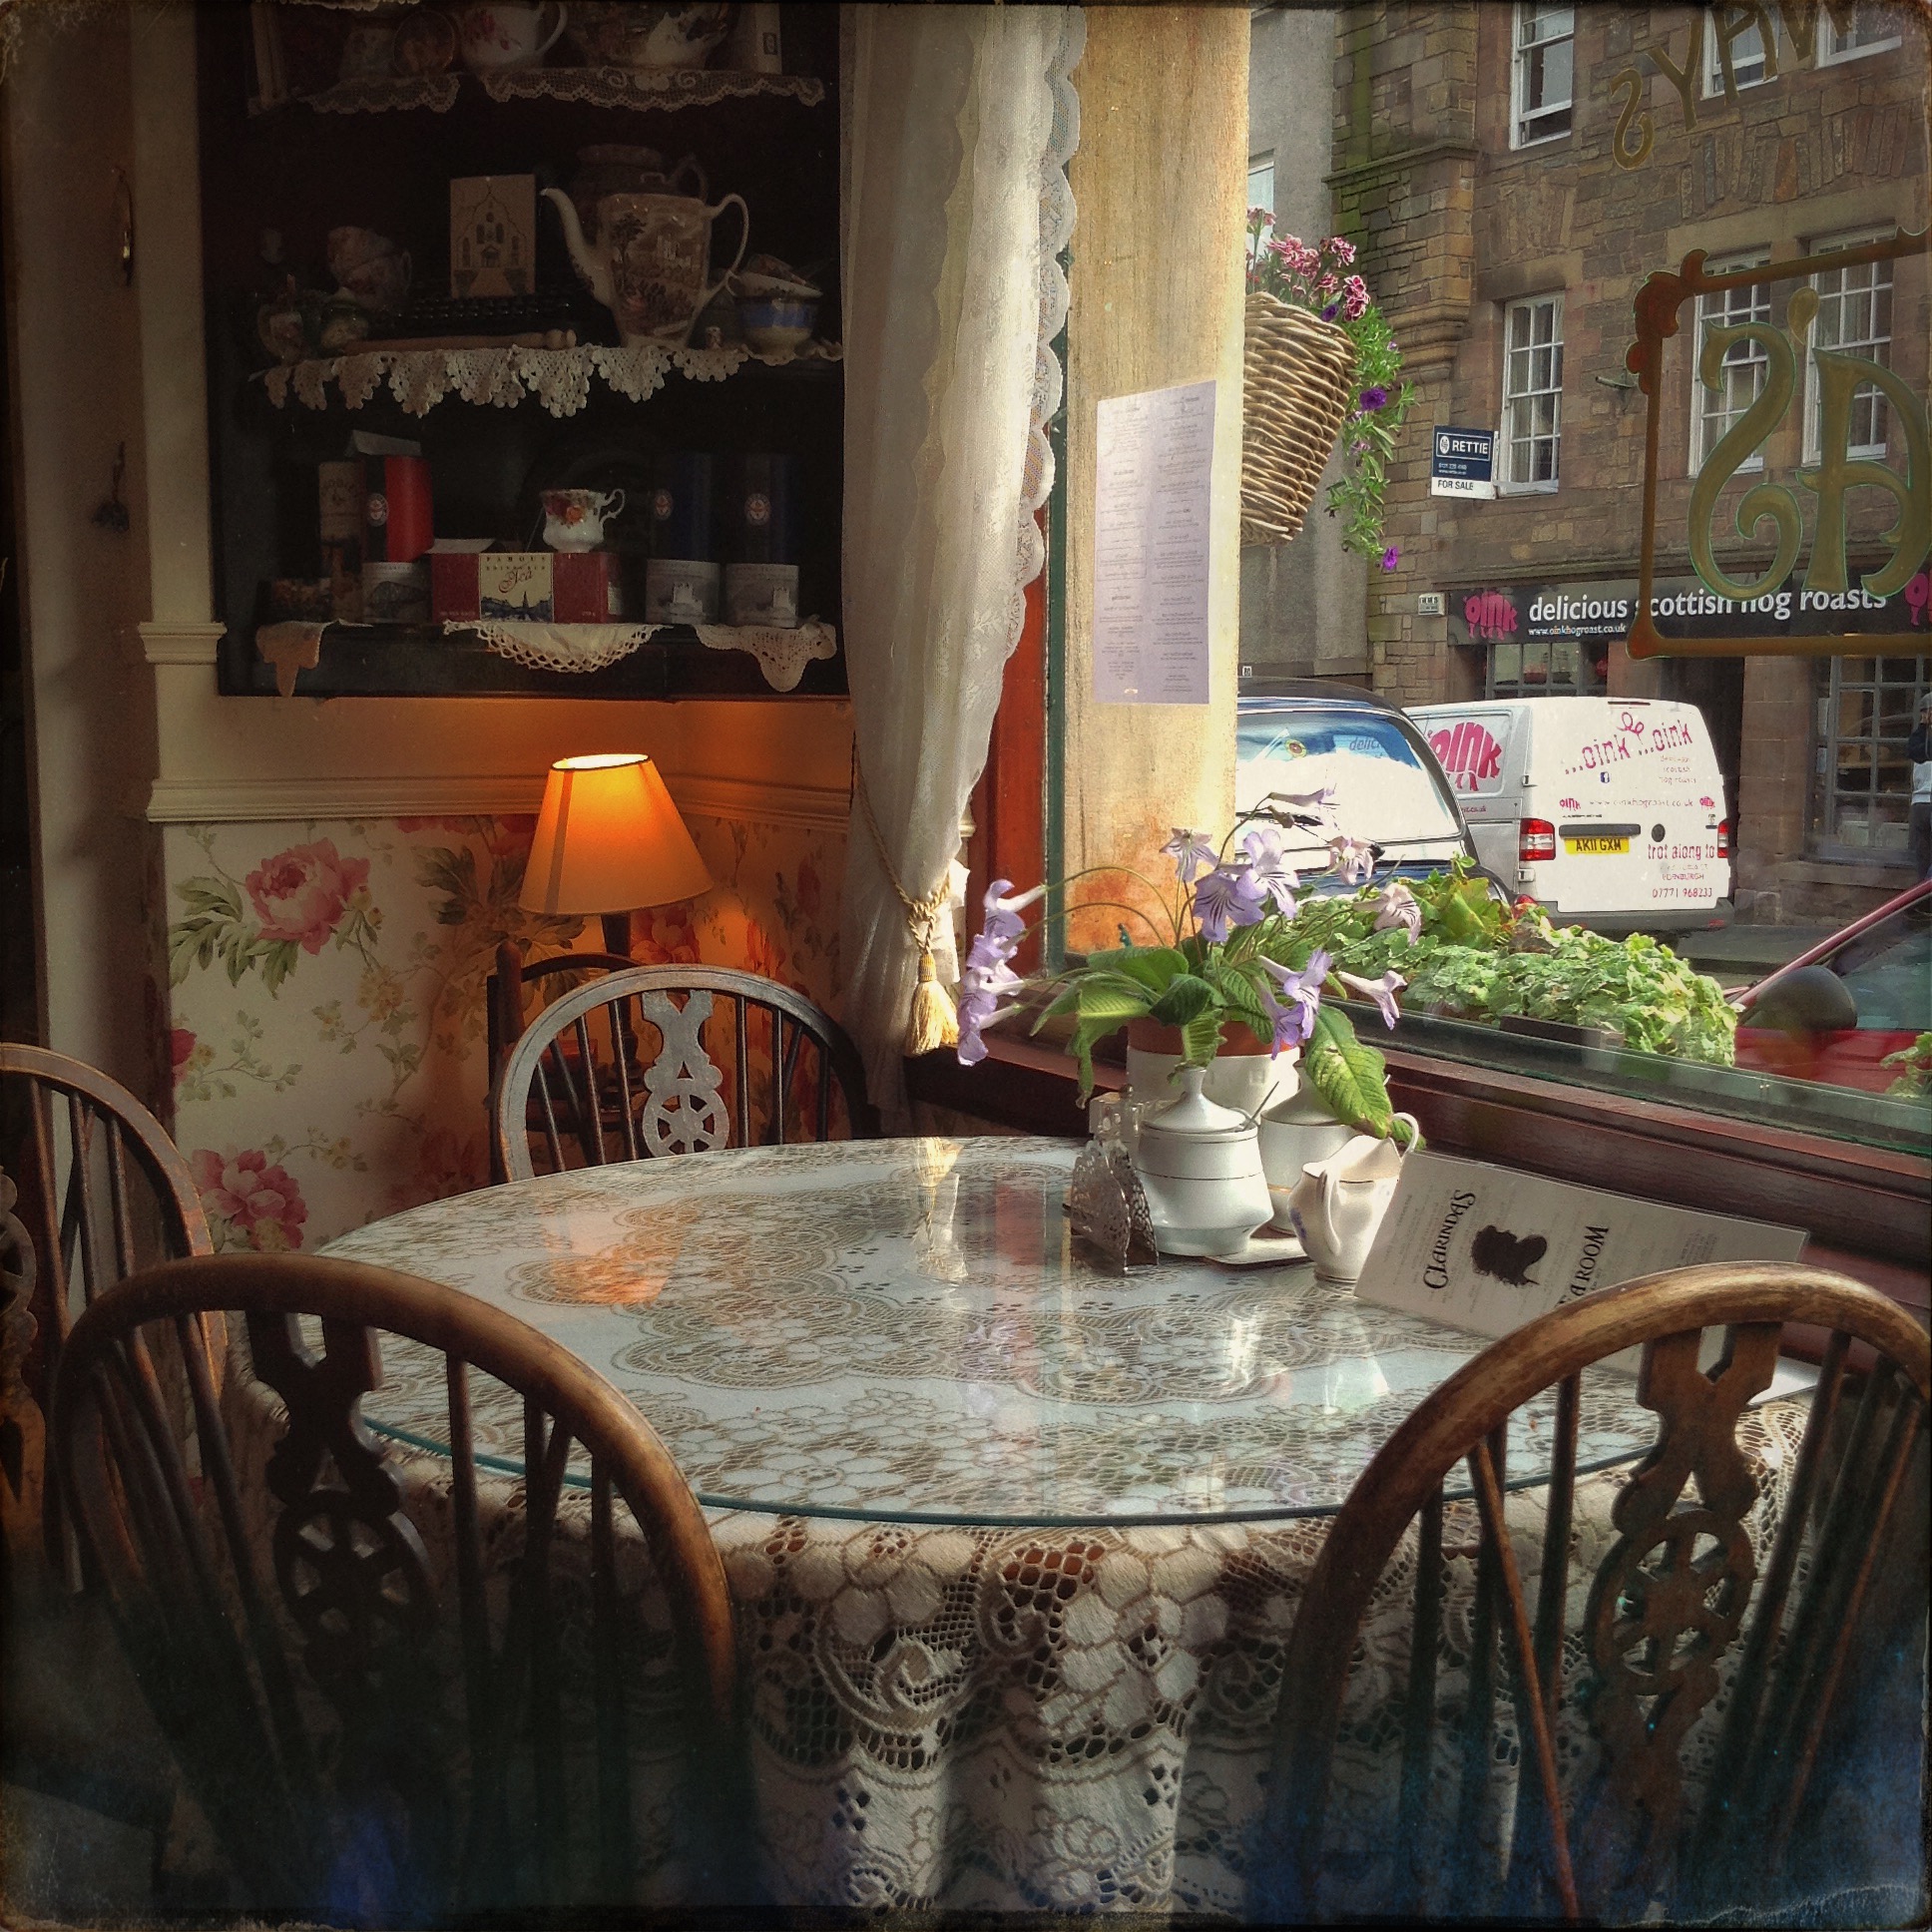
house, restaurant, home, cottage, room, interior design, scotland, estate, edinburgh, sr, tearoom, ecosse, edimbourg, clarindas